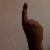
The image shows a hand gesture representing the number 1 in Indian Sign Language.